Viper

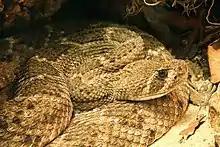
The western diamondback rattlesnake "Crotalus atrox", the venom of which contains proteins allowing the snake to track down bitten prey

Hemotoxic venom takes more time than neurotoxic venom to immobilize prey, so viperid snakes need to track down prey animals after they have been bitten, in a process known as "prey relocalization". Vipers are able to do this via certain proteins contained in their venom. This important adaptation allowed rattlesnakes to evolve the strike-and-release bite mechanism, which provided a huge benefit to snakes by minimizing contact with potentially dangerous prey animals. This adaptation, then, requires the snake to track down the bitten animal to eat it, in an environment full of other animals of the same species. Western diamondback rattlesnakes respond more actively to mouse carcasses that have been injected with crude rattlesnake venom. When the various components of the venom were separated out, the snakes responded to mice injected with two kinds of disintegrins, which are responsible for allowing the snakes to track down their prey.